Daitabashi Station

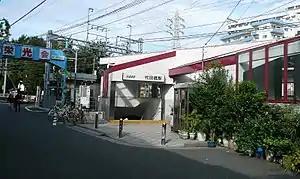
Entrance of the station

is a railway station on the Keiō Line in Setagaya, Tokyo, operated by the private railway operator Keio Corporation.